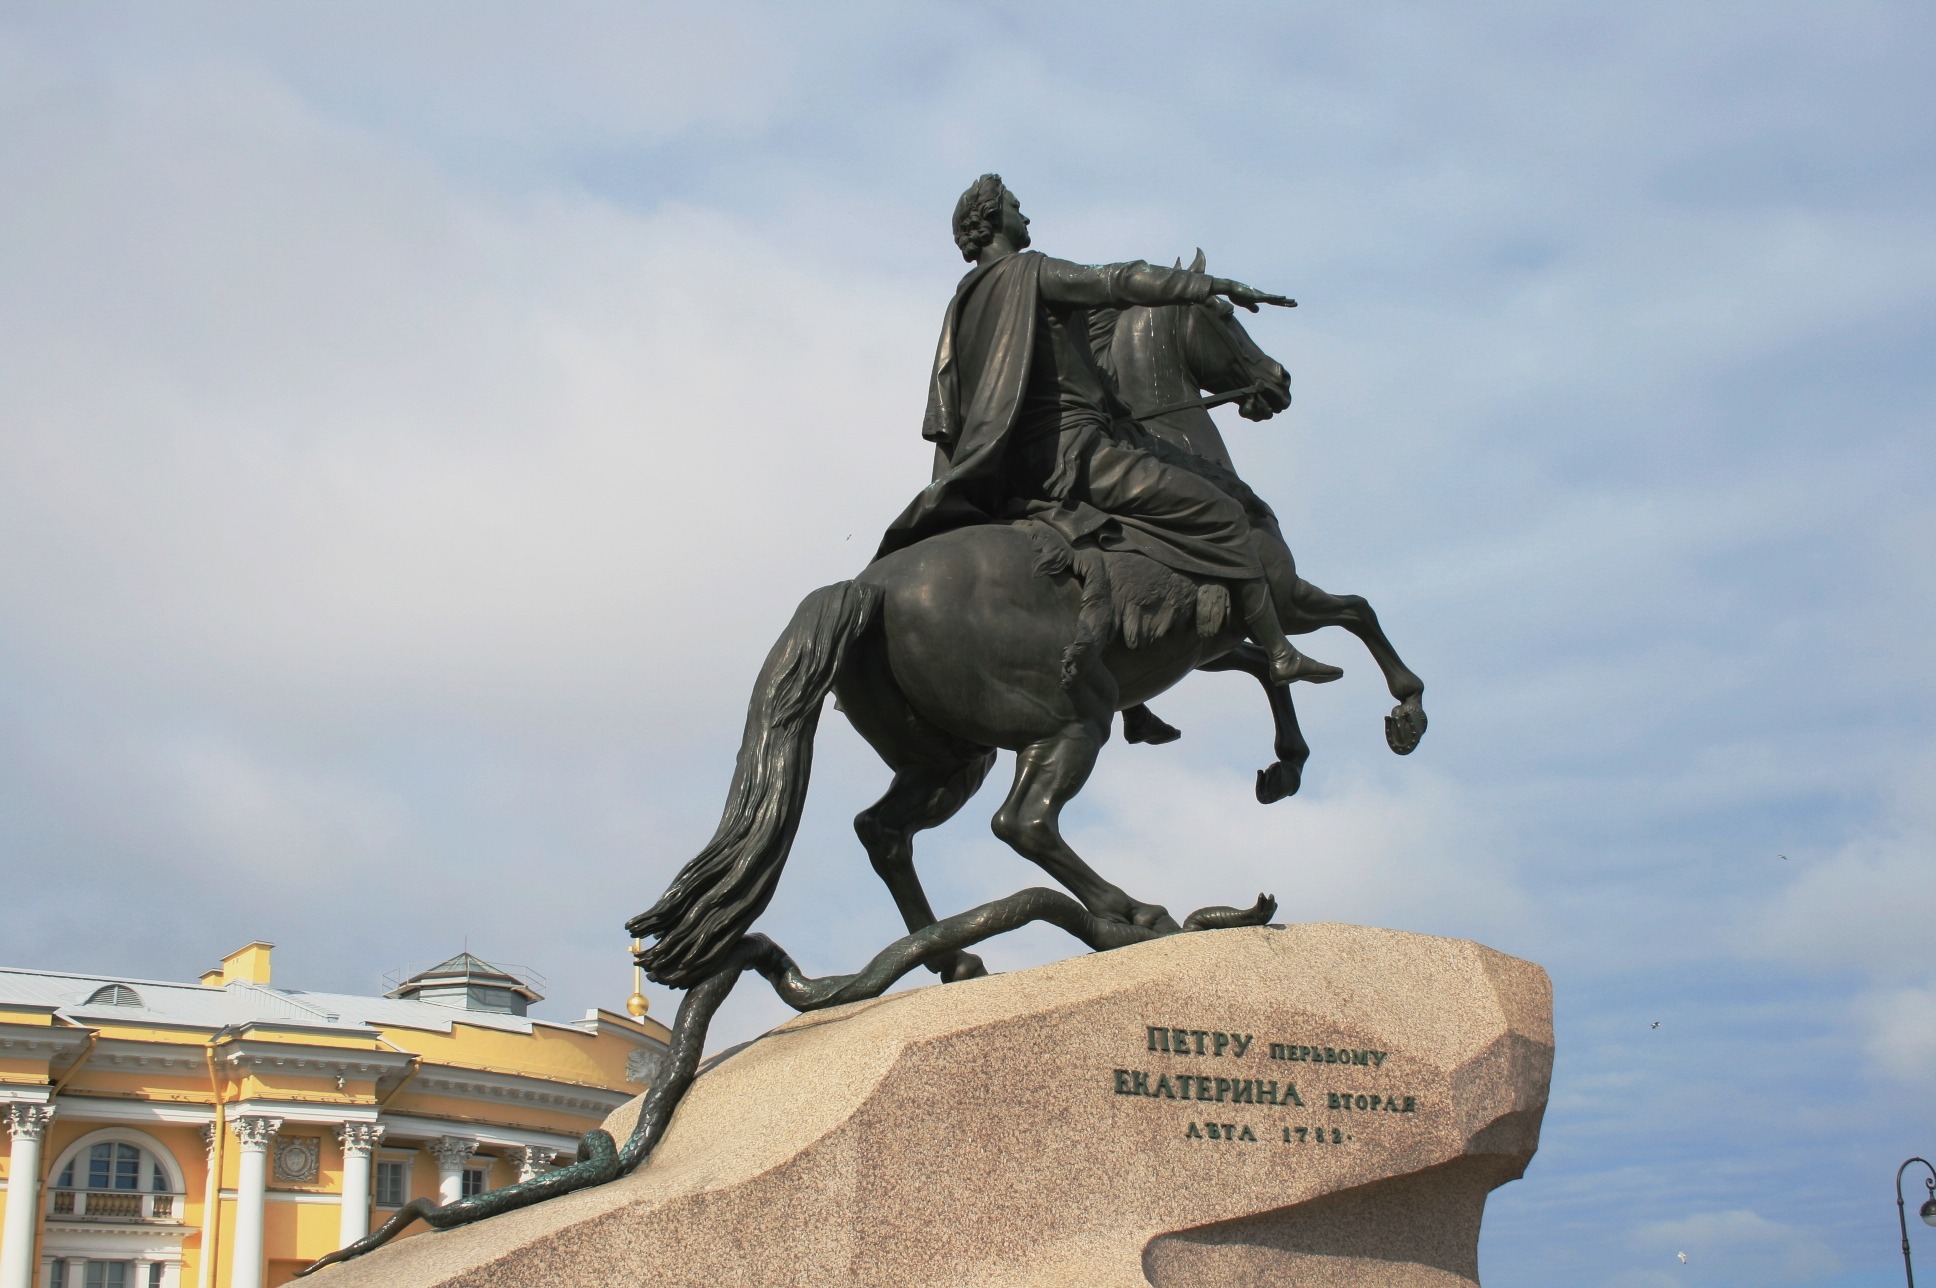
rock, sky, monument, statue, horse, square, stallion, black, equestrian, sculpture, art, clouds, bronze, base, tsar, peter the great, emporer, decembrist